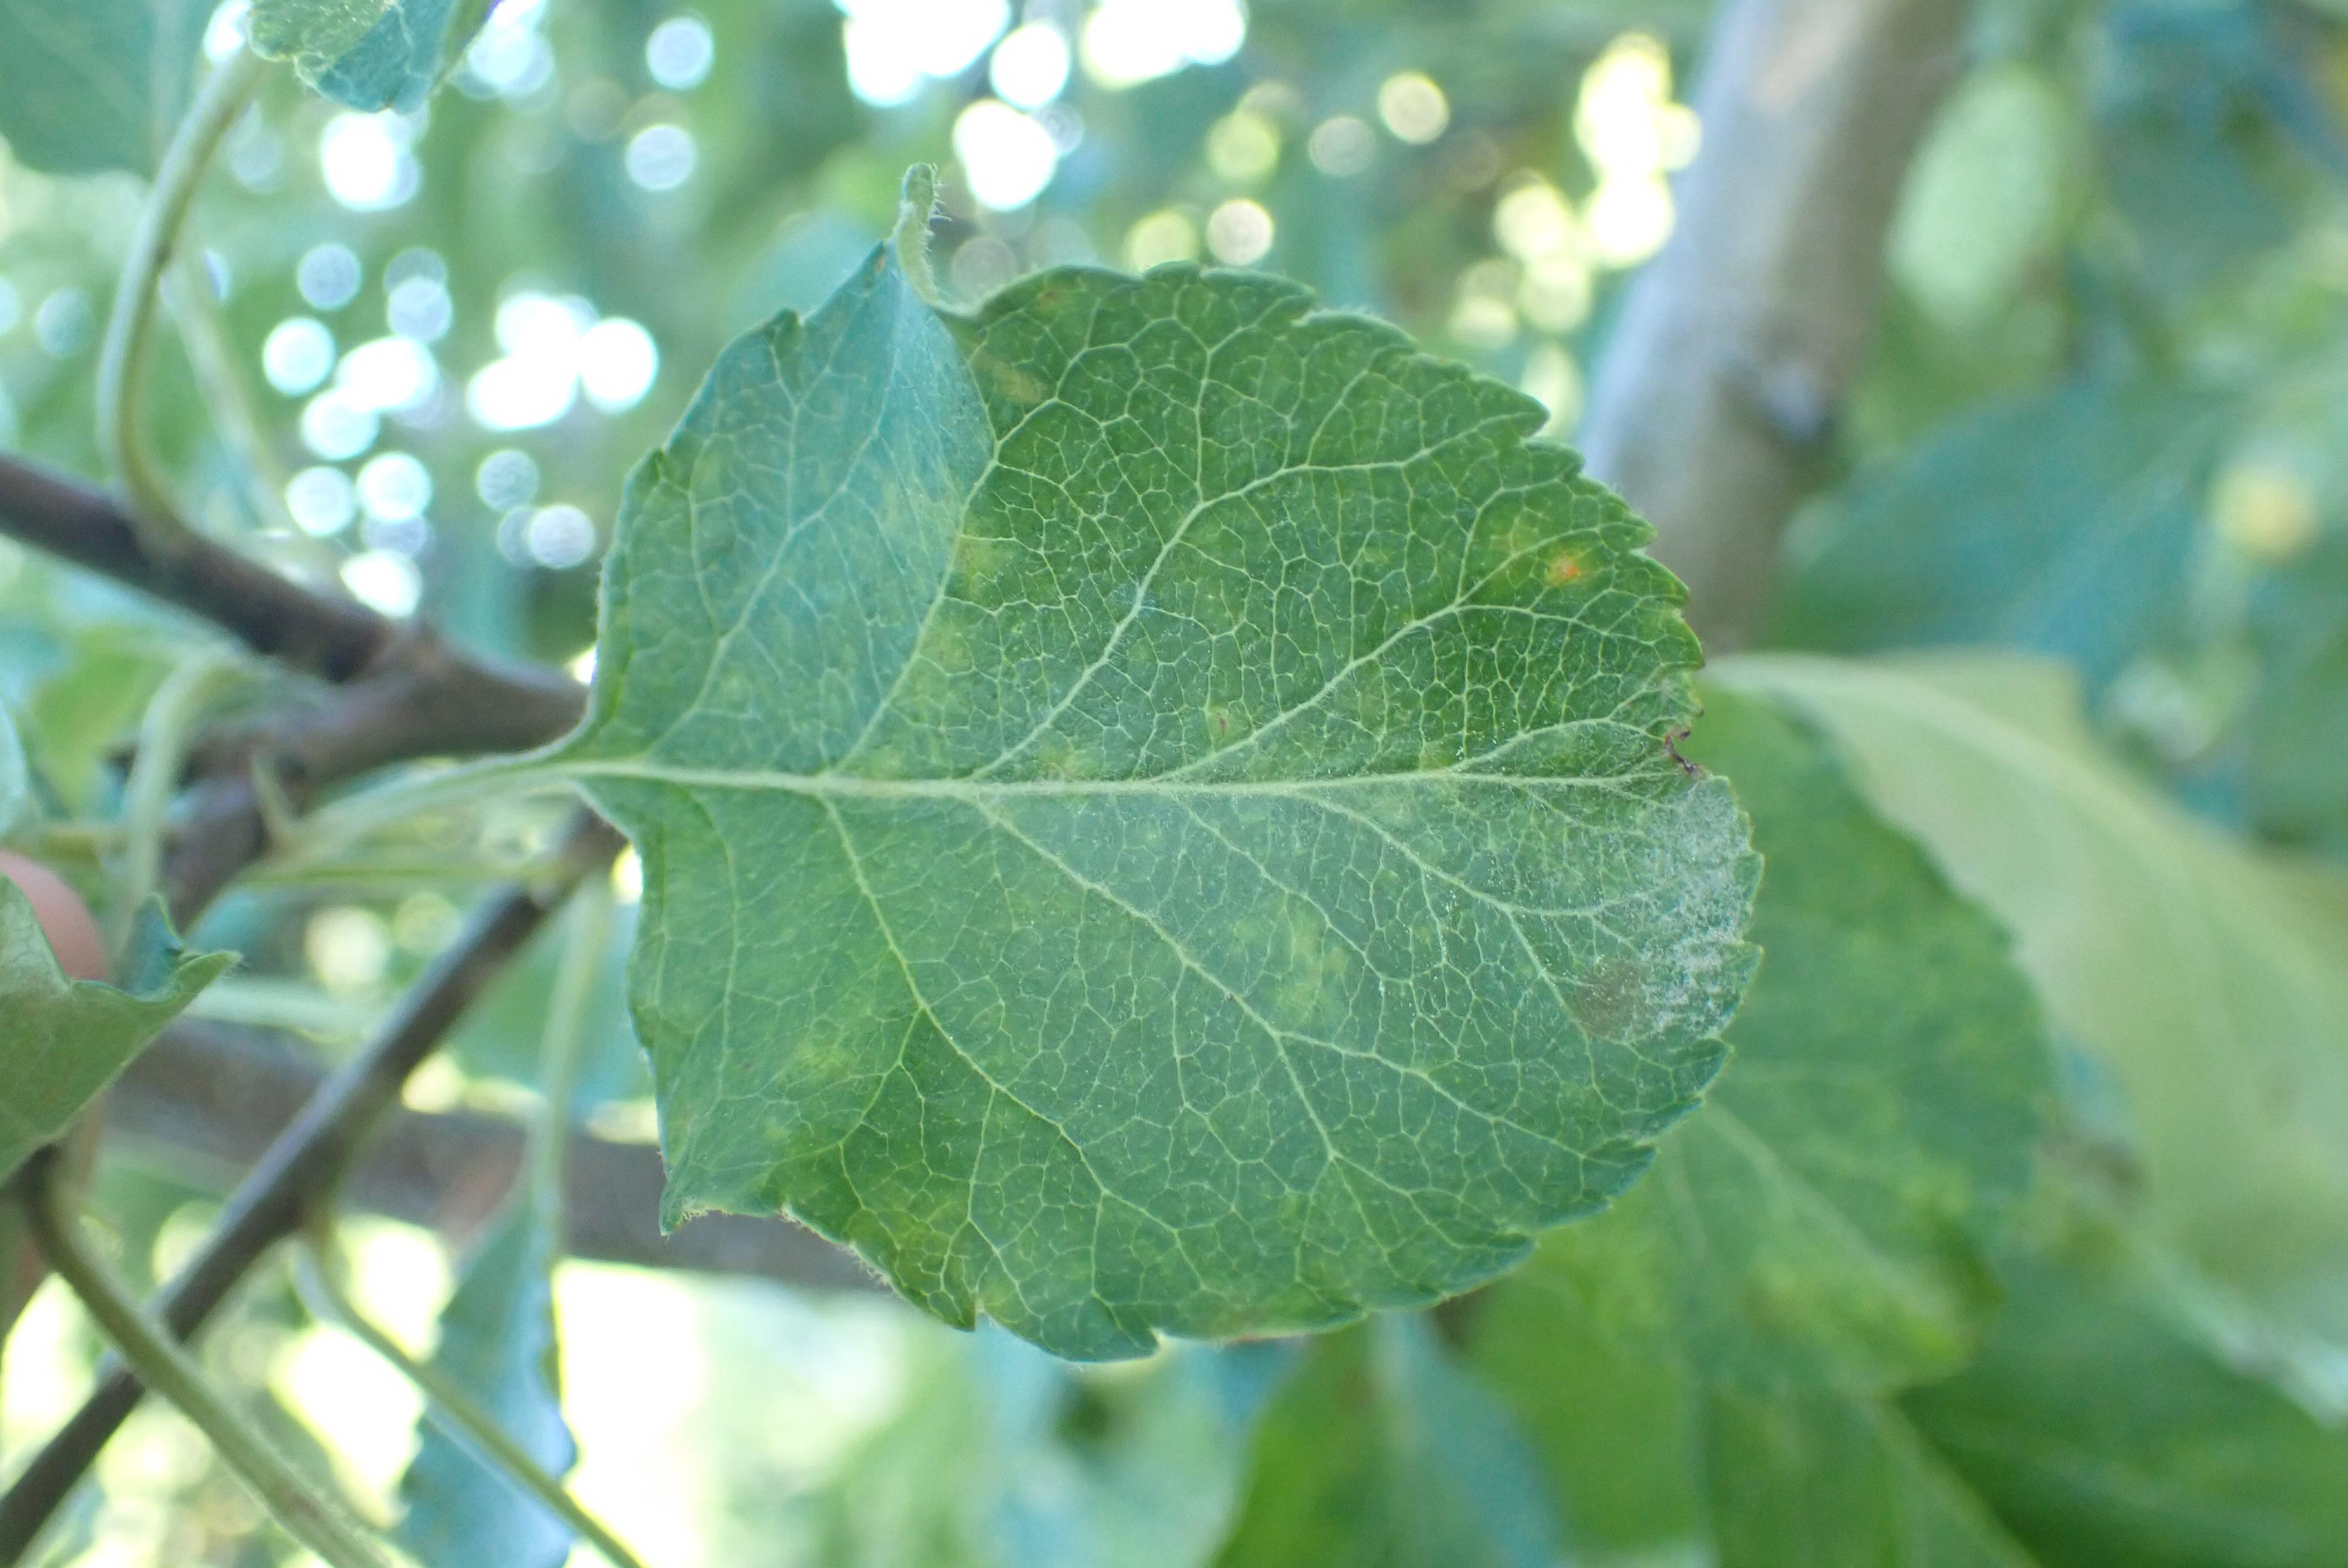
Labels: scab